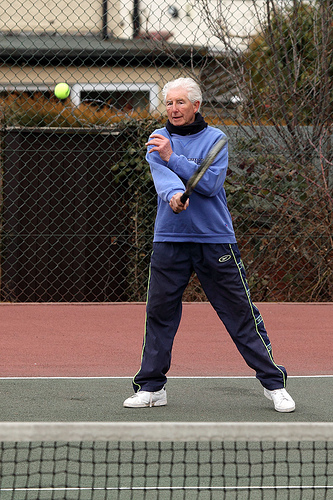
một ông già đang chơi tennis ở trên sân